Seafaring in the Pre-Columbian Caribbean

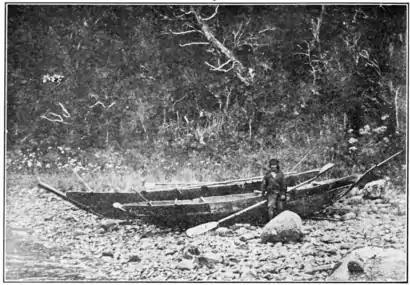
An early 20th century canoe from South America. Although not identical to Pre-Columbian Caribbean canoes they will have shared similarities.

Due to the small number of recovered precolonial Caribbean paddles it cannot be stated with certainty how they were used. However, a repeated use of different paddles has been observed amongst Pacific Islanders, which may have been similar in the Caribbean. In general, paddles used in still water or less turbid rivers were typically shorter, while paddles used in open water were of a sharp bladed pattern, allowing rapid strokes to achieve maximum speed.